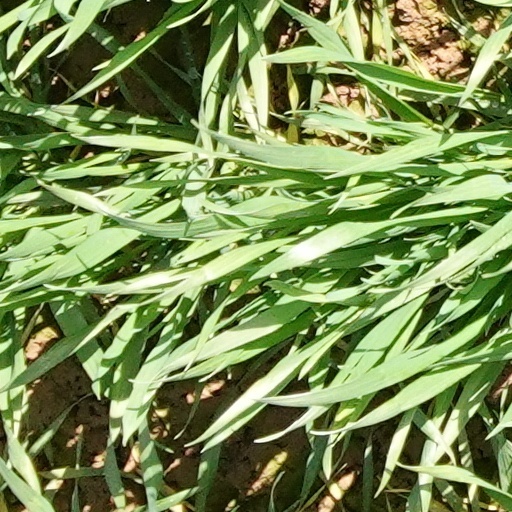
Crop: wheat